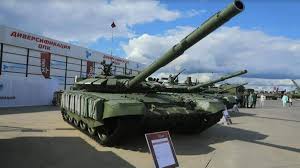
Label: Tank